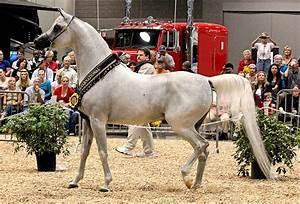
horse